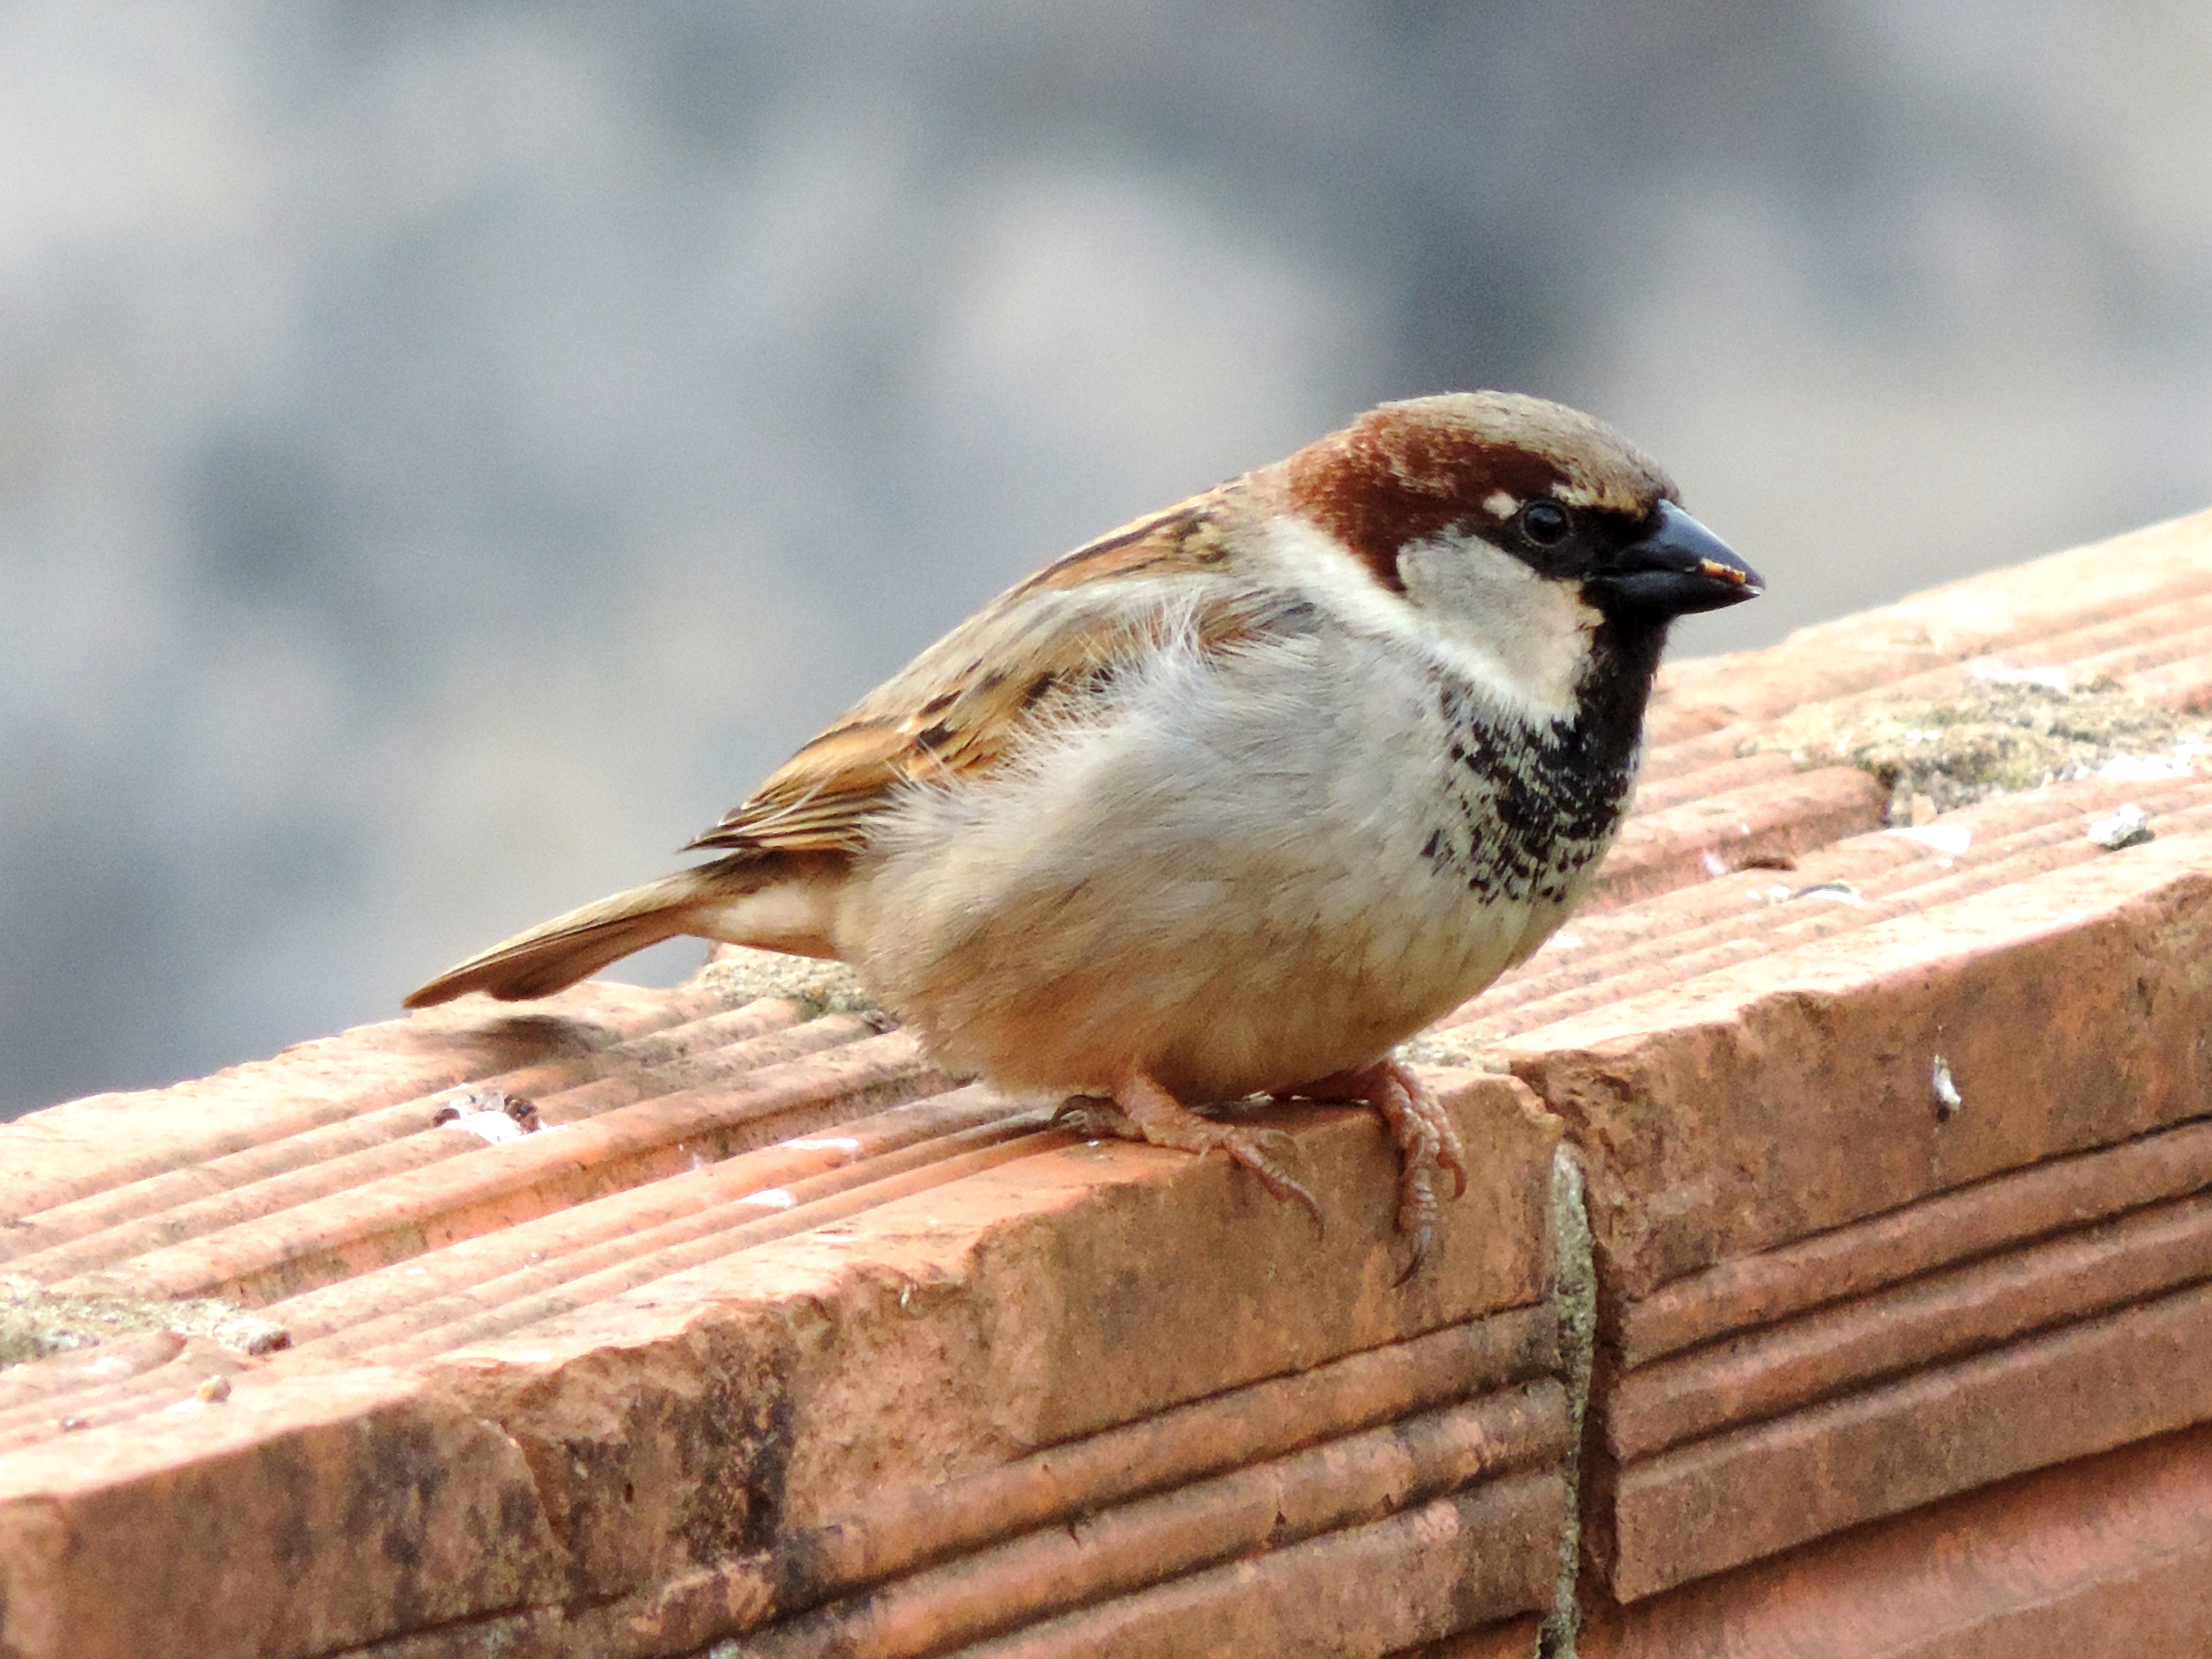
bird, wildlife, beak, fauna, vertebrate, sparrow, finch, brambling, house sparrow, old world flycatcher, perching bird, emberizidae, bird in muro